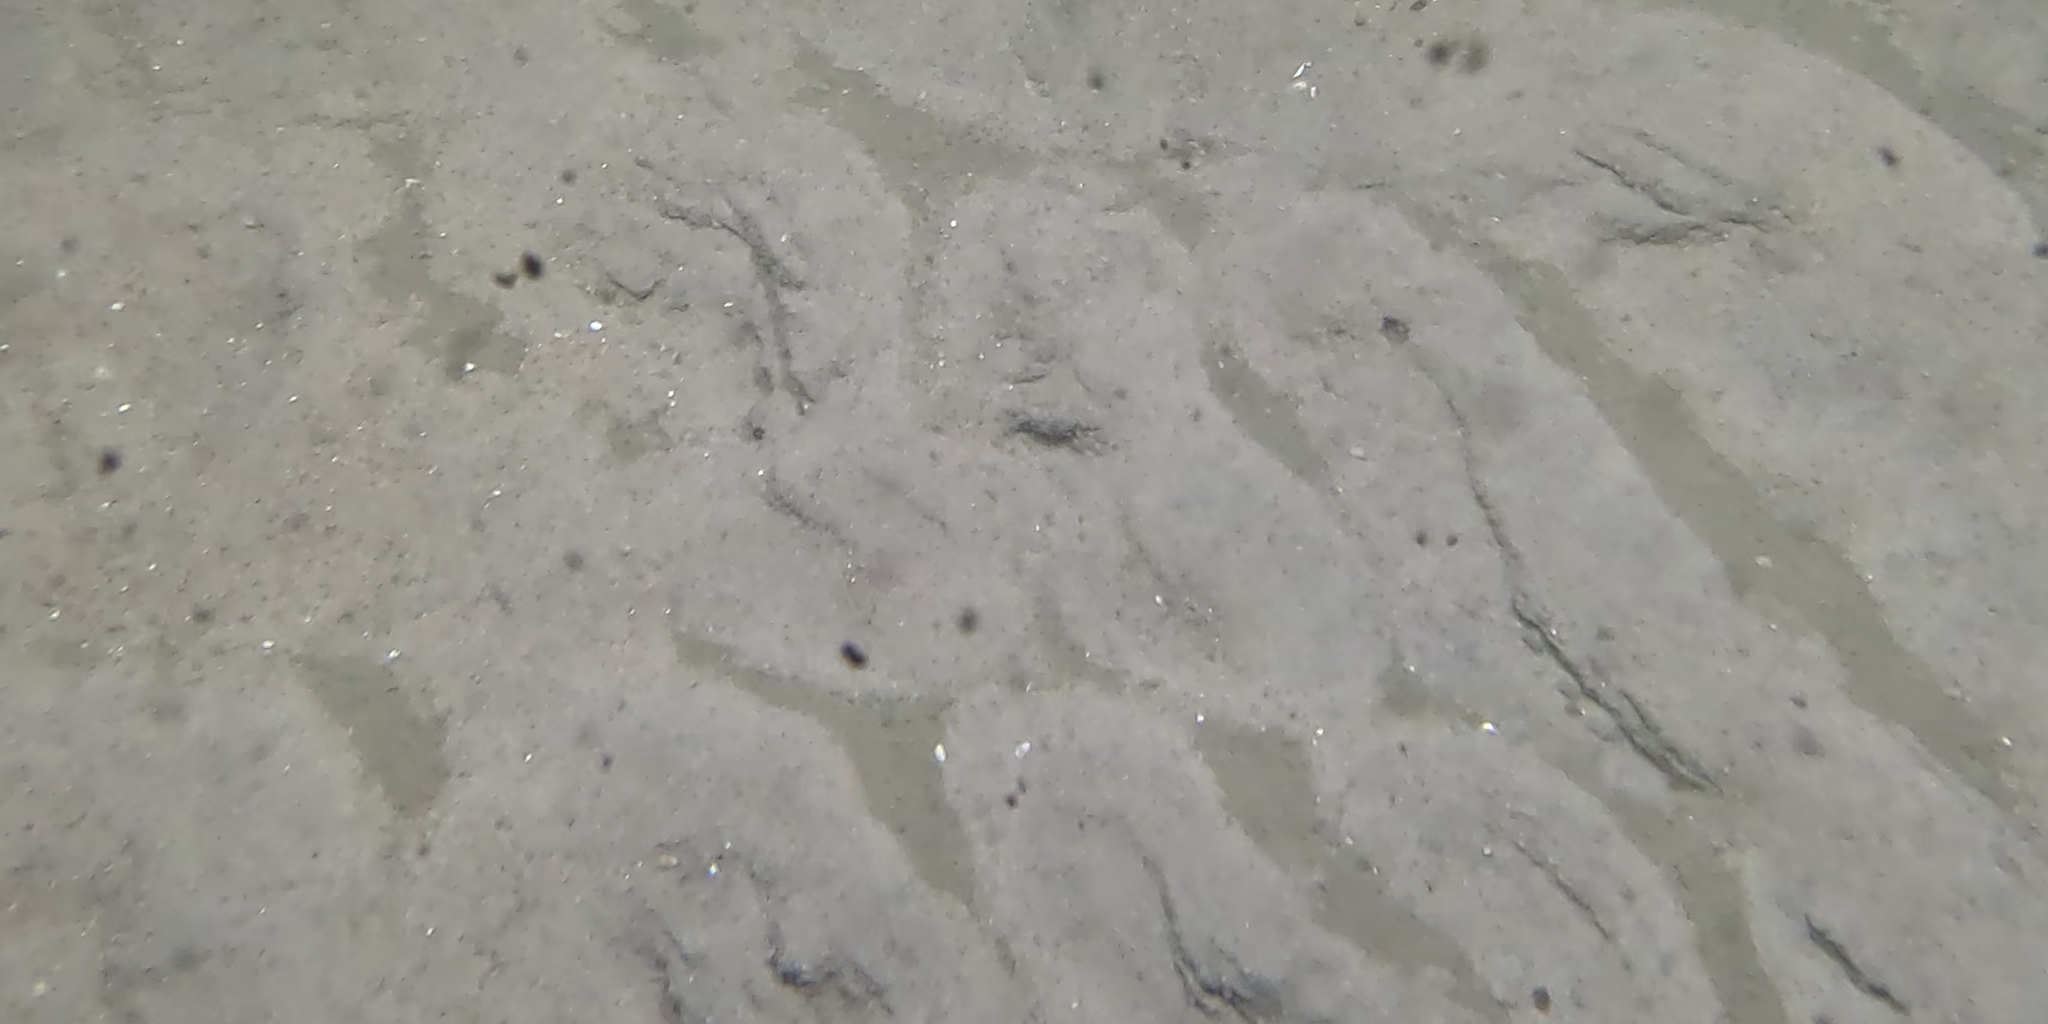
Seabed habitat: sand